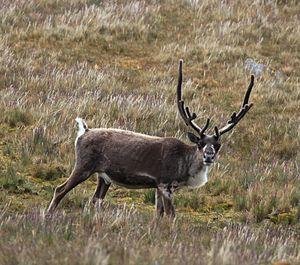
La Géorgie du Sud est une île du Royaume-Uni située dans le sud de l'océan Atlantique, dans le territoire d'outre-mer de la Géorgie du Sud-et-les îles Sandwich du Sud. Plus grande île du groupe de Géorgie du Sud avec 3 755 km² de superficie, elle représente la majeure partie du territoire de la Géorgie du Sud et des Îles Sandwich du Sud.